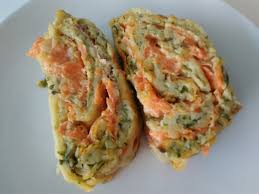
Yemek: mucver